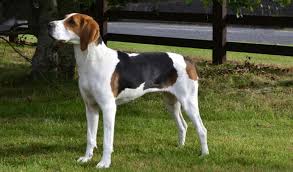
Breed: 216-n000063-Walker_hound